Leena Al-Hadid

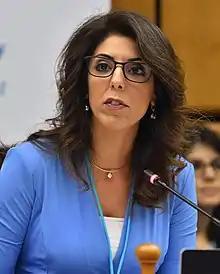
Ambassador Leena Al-Hadid

Leena Al-Hadid (born 30 January 1971) is a Jordanian diplomat, ambassador extraordinary and plenipotentiary to Austria, the Czech Republic, Slovakia, Hungary, and Slovenia. She also serves as Jordan's permanent representative to the Organization for Security and Co-operation in Europe and the United Nations in Vienna. In 2018–2019, she was the elected chairperson of the International Atomic Energy Agency's board of governors.